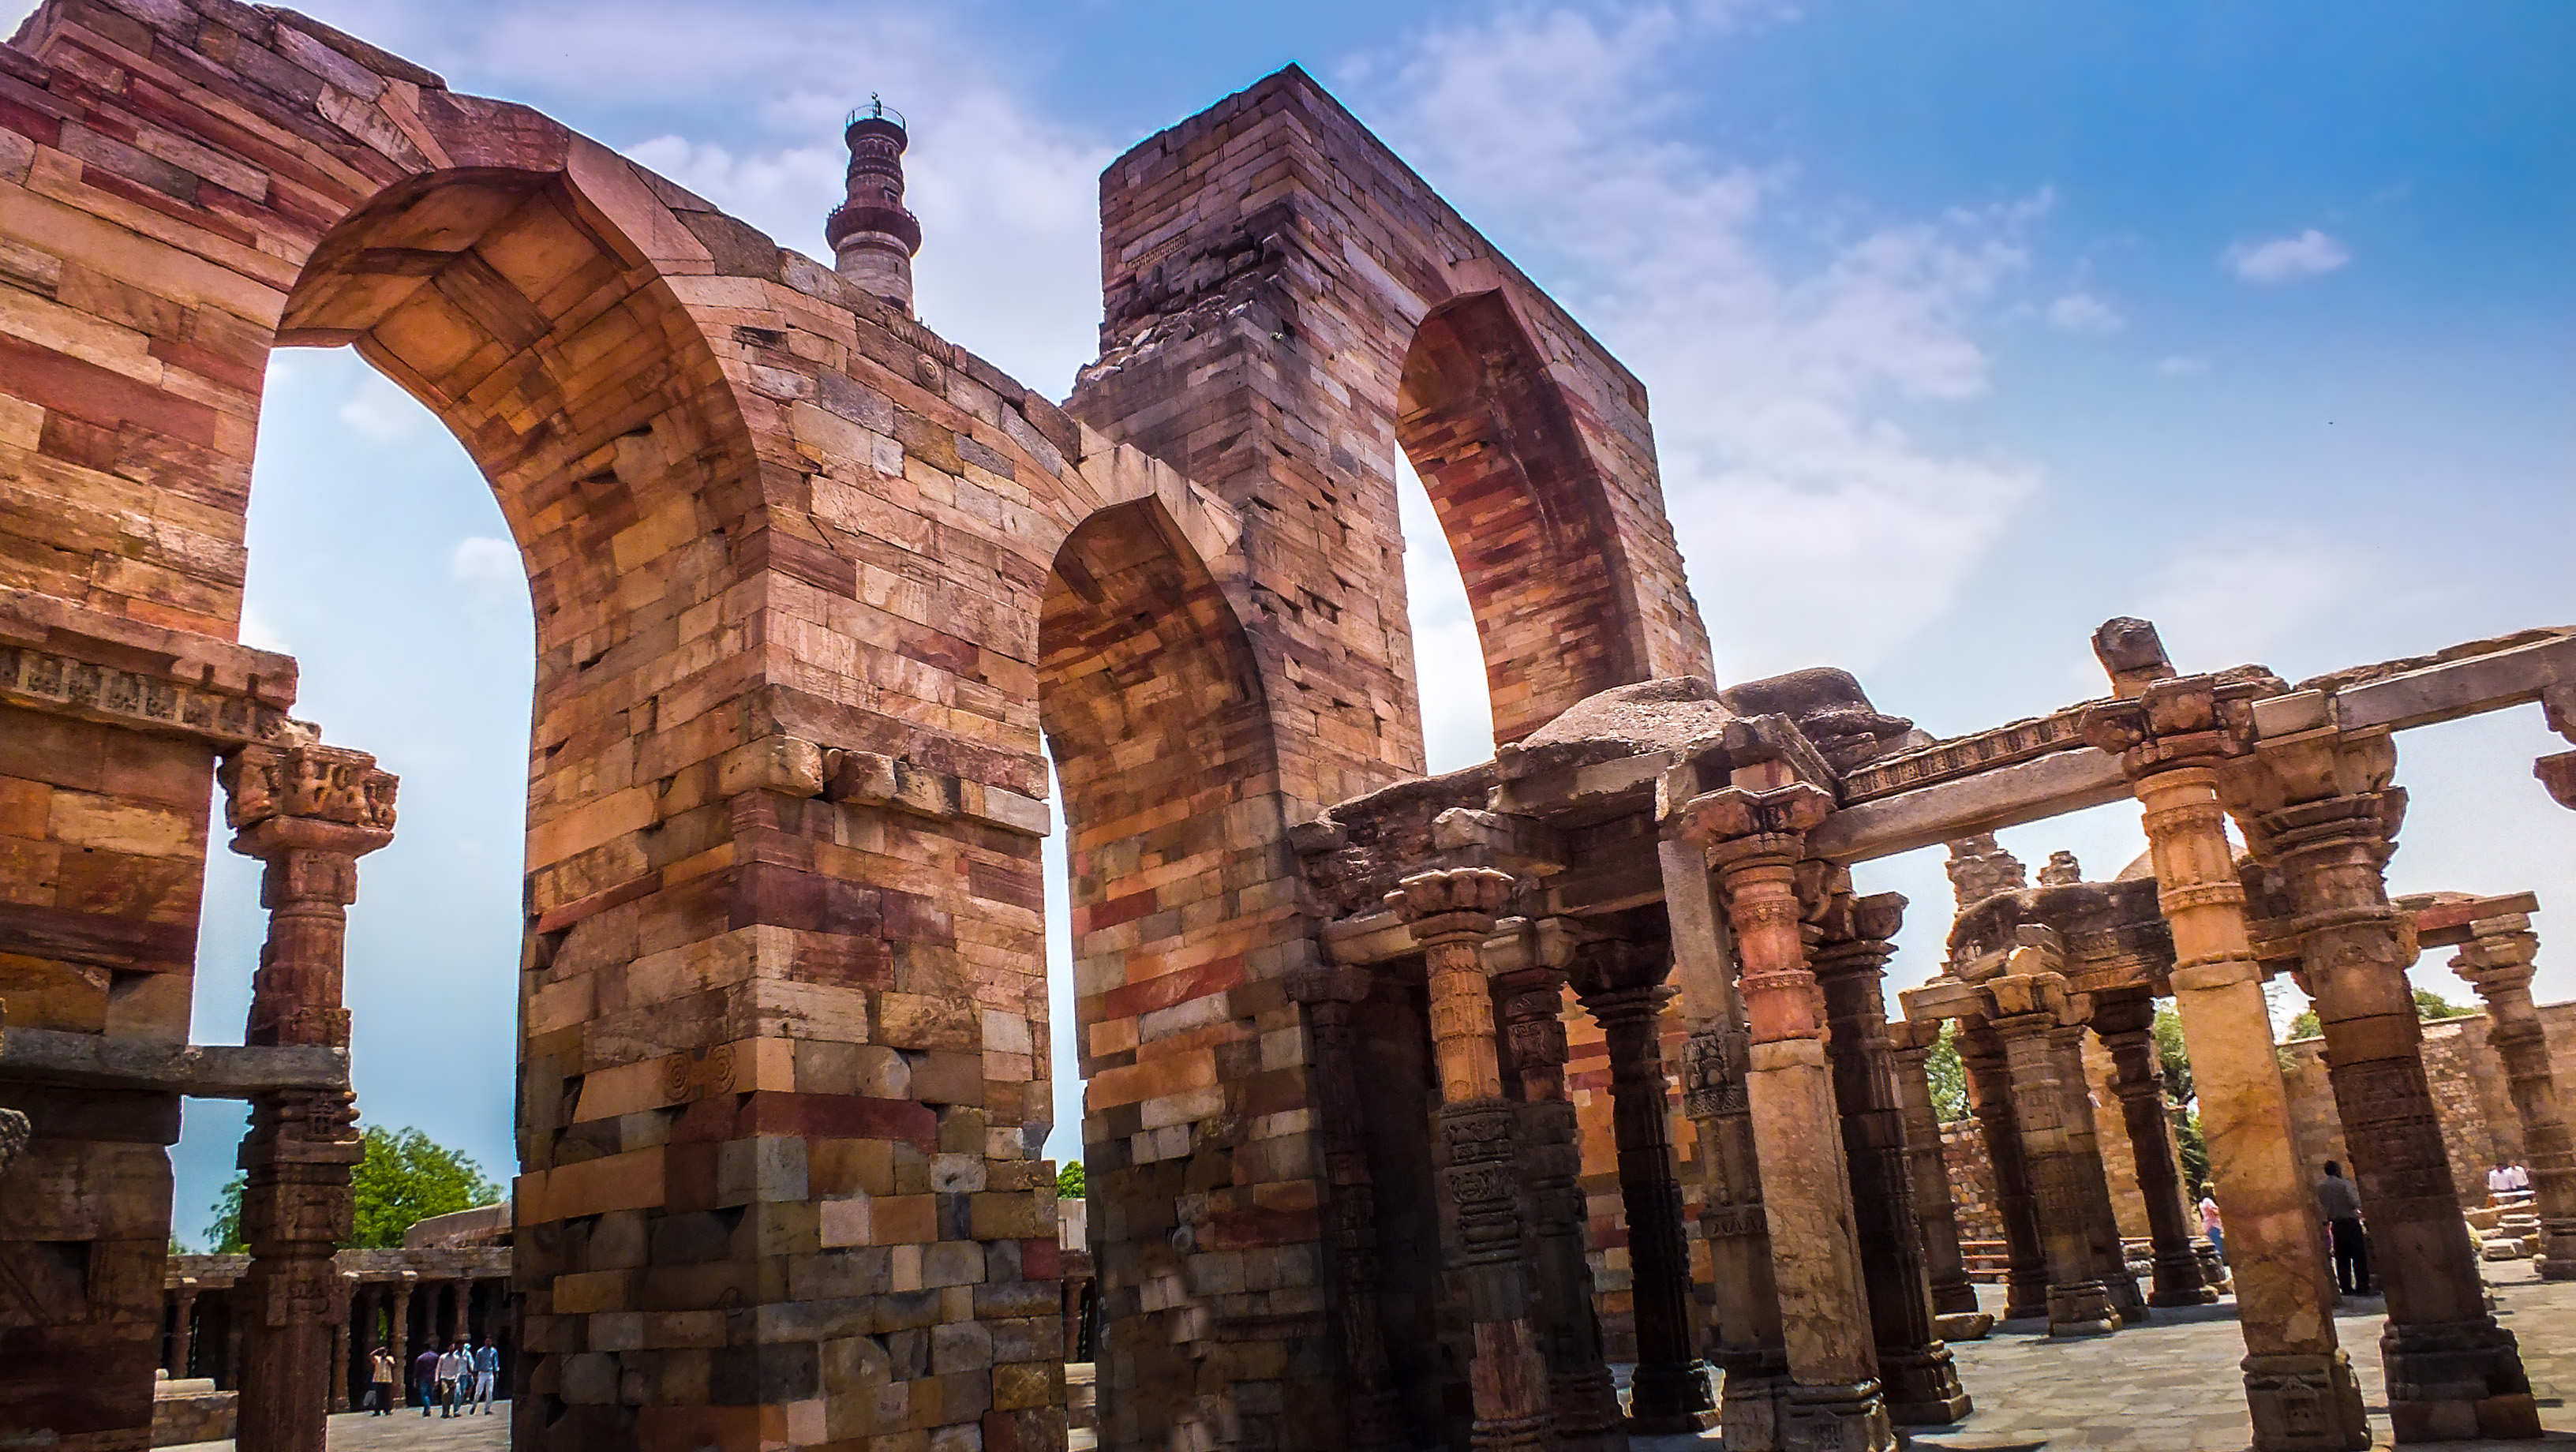
architecture, building, monument, travel, arch, column, tower, journey, plaza, asia, ancient, landmark, sightseeing, tourism, place of worship, temple, ruins, new, india, delhi, qutub, minar, qutb, mehrauli, historic site, ancient history, ancient roman architecture